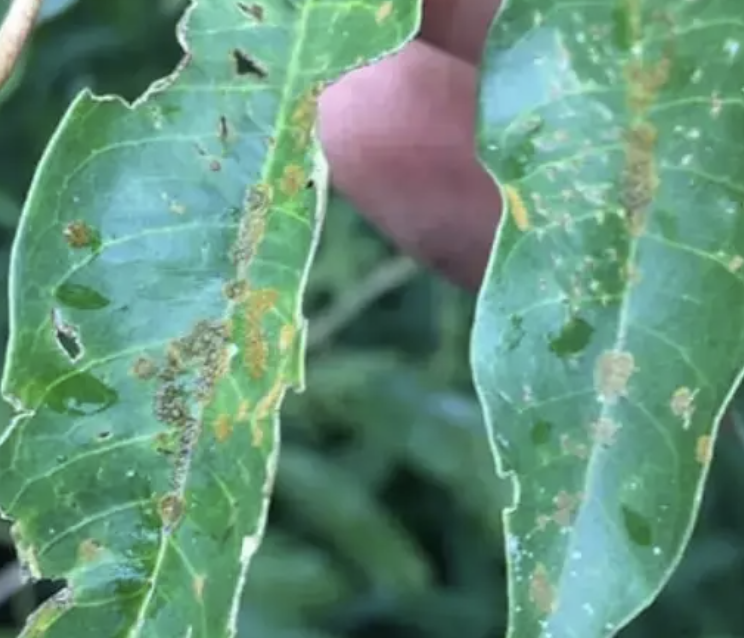
Label: stem_blight